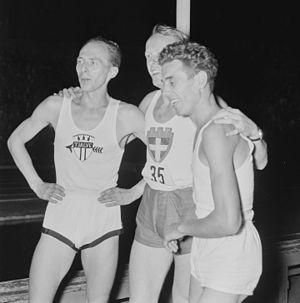
Gunnar Nielsen est un athlète danois spécialiste du demi-fond. Affilié au København IF, il mesurait 1,84 m pour 78 kg.
László Tábori est un athlète hongrois naturalisé américain, spécialiste du demi-fond.